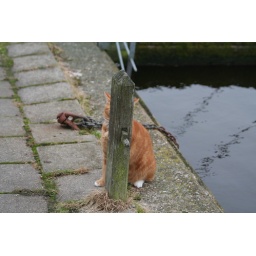
Very sweet and trusting red cat living in Oudesluis / Netherlands.